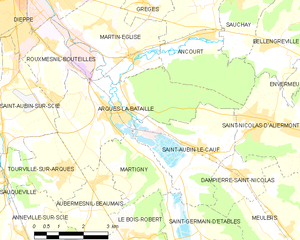
Carte des communes françaises Arques-la-Bataille